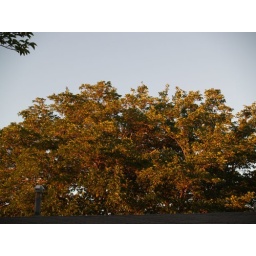
This photo was taken in the middle of summer. The tree truly does have green leaves!